Colossus-class battleship (1910)

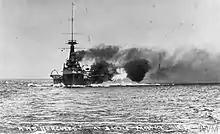
"Hercules" at battle practice, 1913

In 1913–1914, a small rangefinder was added to the roof of 'X' turret and gun shields were fitted to the 4-inch guns in the forward superstructure in "Hercules". After the start of the war in August 1914, a pair of 3-inch anti-aircraft (AA) guns were added. The sisters received fire-control directors by December 1915; "Colossus" mounted hers on a platform below the spotting top and "Hercules" had hers installed on a rear extension of the compass platform. Approximately of additional deck armour was added after the Battle of Jutland in May 1916. Around the same time, four 4-inch guns were removed from the aft superstructure. By April 1917, the ships were equipped with single 4-inch and 3-inch AA guns and the forward group of 4-inch guns had been enclosed in casemates. The stern torpedo tube was removed in 1917–1918 and a high-angle rangefinder was fitted on the spotting top in 1918. "Hercules" had no further alterations made before her sale, but "Colossus" had her AA guns removed in 1919–1920 and some 4-inch guns were removed during her September–October 1921 refit. In addition, some machinery was removed during the refit to demilitarise the ship in accordance with the Washington Naval Treaty.